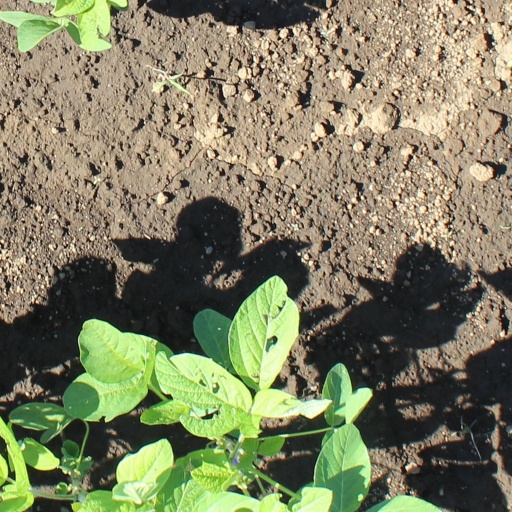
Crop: soybean